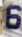
Number: 6